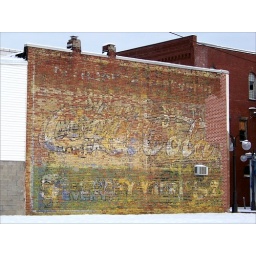
along 5th ave in new kensington paI find the window air conditioner without a window.... right into the wall interesting.